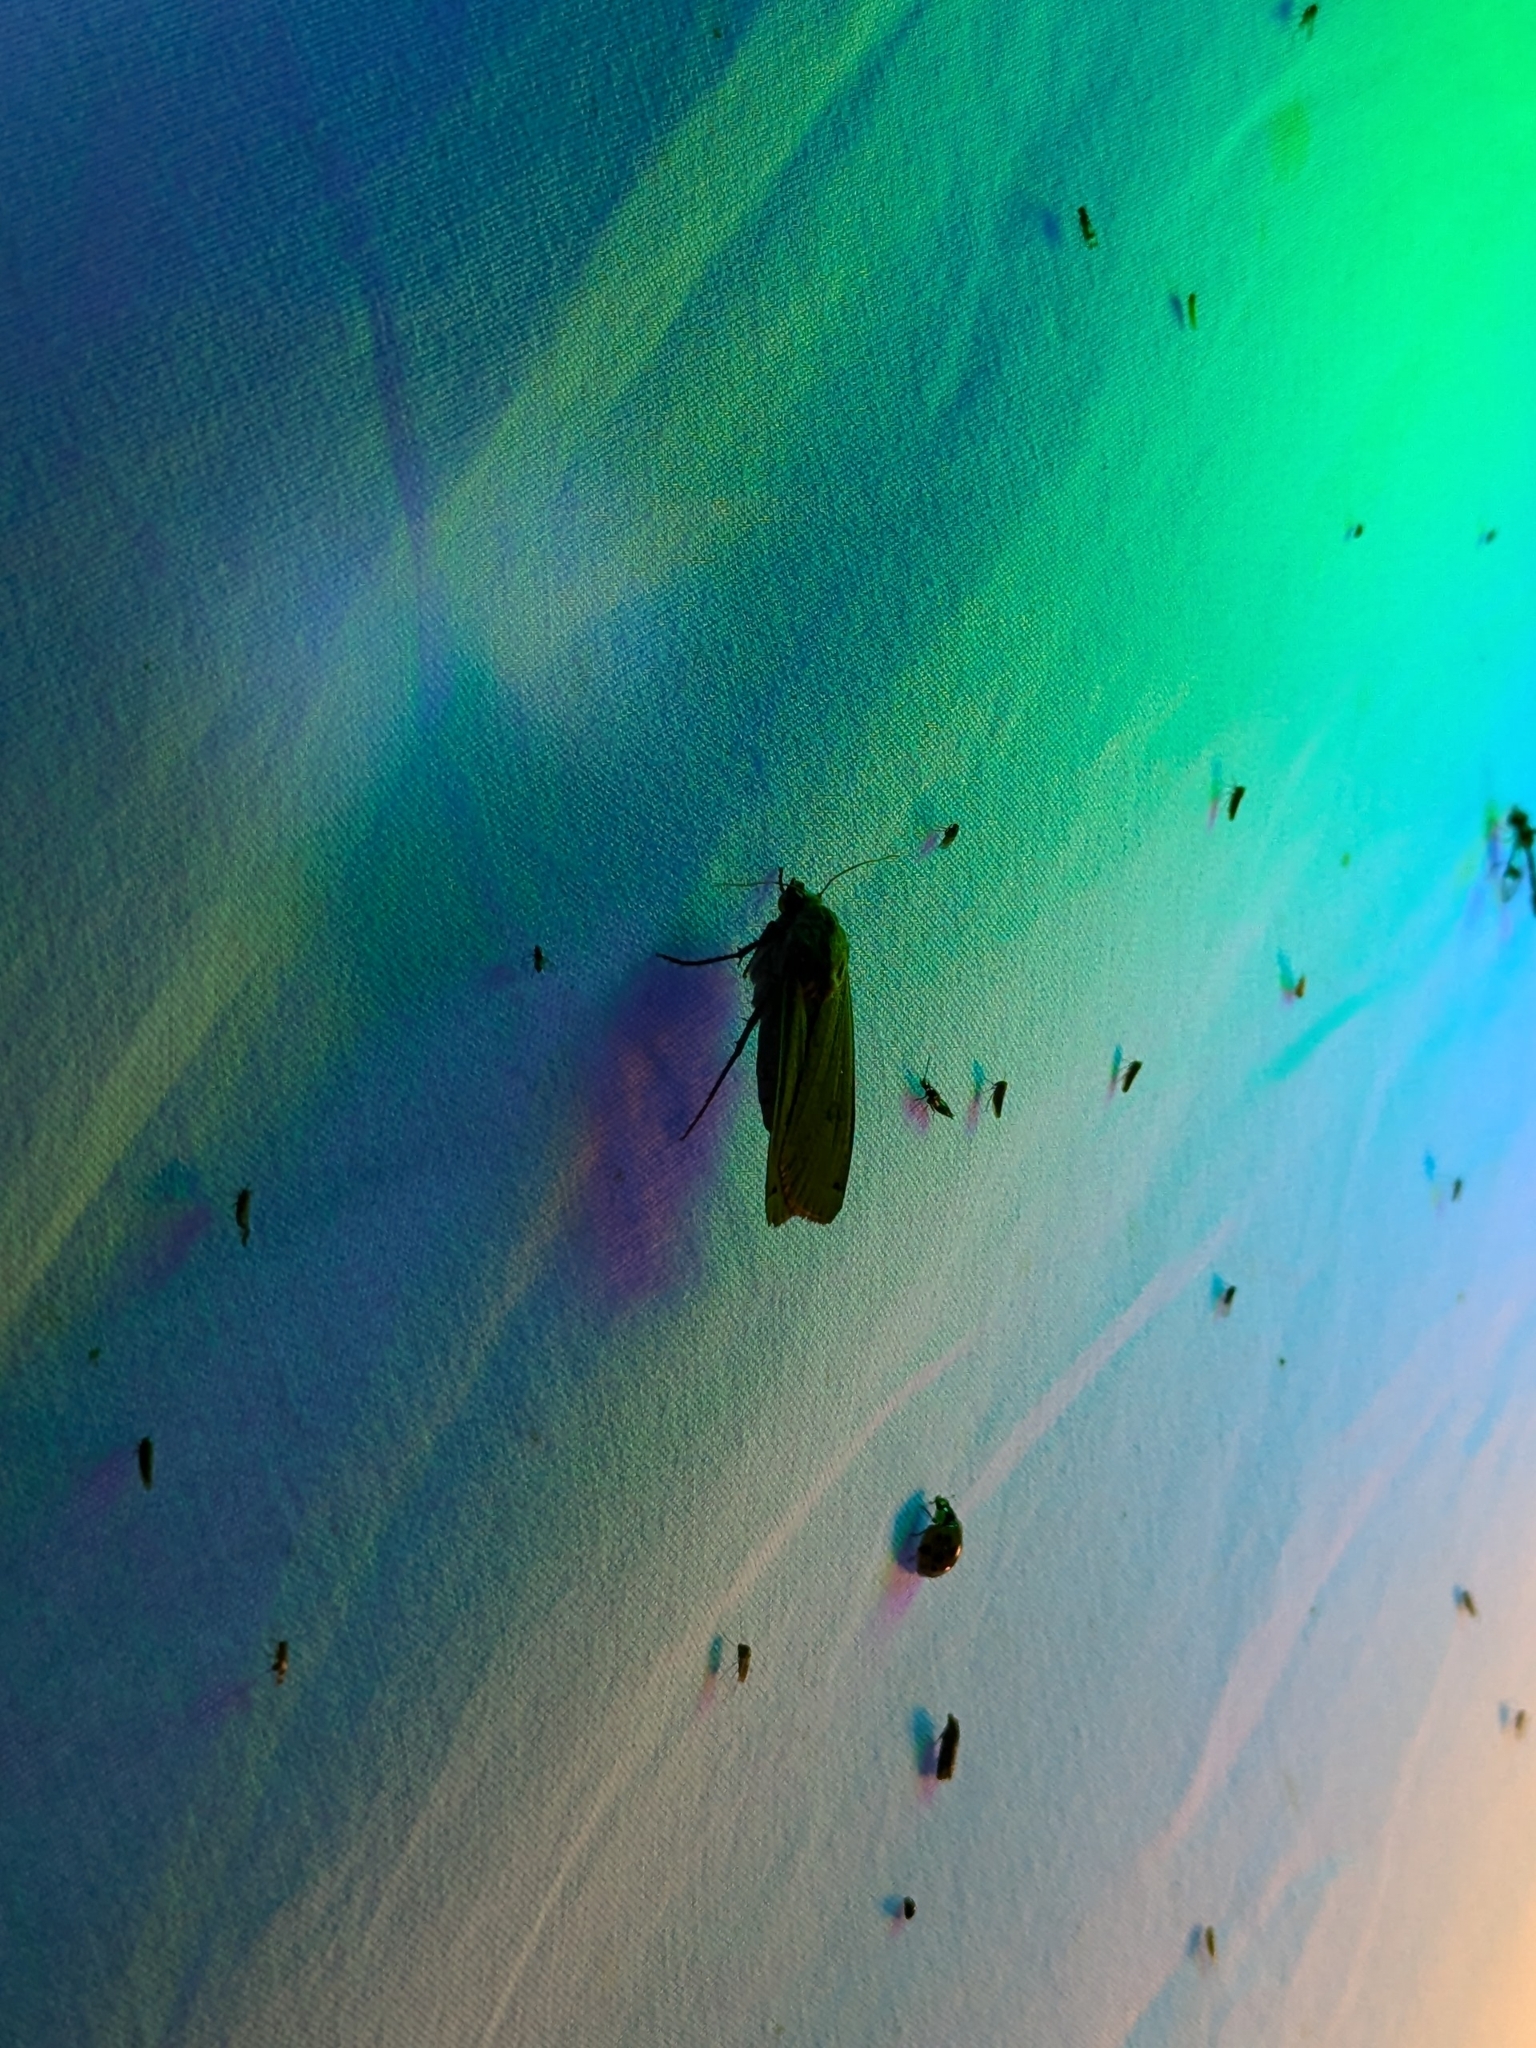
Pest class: cutworms